Battle of Valcour Island

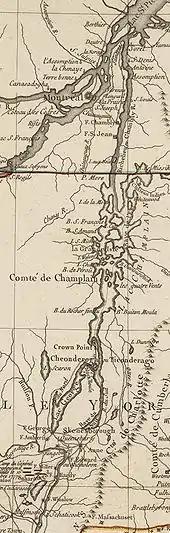
Lake Champlain lies in northeastern New York, and is a relatively narrow lake running north to south. Key features of Lake Champlain from north to south include Isle La Motte, Grand Isle (with Valcour Island to its west, near the shore), Button Mould Bay, Crown Point, Ticonderoga, and South Bay, where Skenesborough is located.

The American-held strongholds of Fort Crown Point and Fort Ticonderoga near the lake's southern end protected access to the uppermost navigable reaches of the Hudson River. Elimination of these defenses required the transportation of troops and supplies from the British-controlled St. Lawrence Valley to the north. Roads were either difficult or nonexistent, making water transport on the lake the best option. The only ships on the lake after the American retreat from Quebec were a small fleet of lightly armed ships that Benedict Arnold had assembled following the capture of Fort Ticonderoga in May 1775. This fleet, even if it had been in British hands, was too small to transport the large British Army to Fort Ticonderoga.